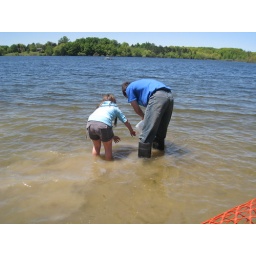
Katrynna putting fish in the lake